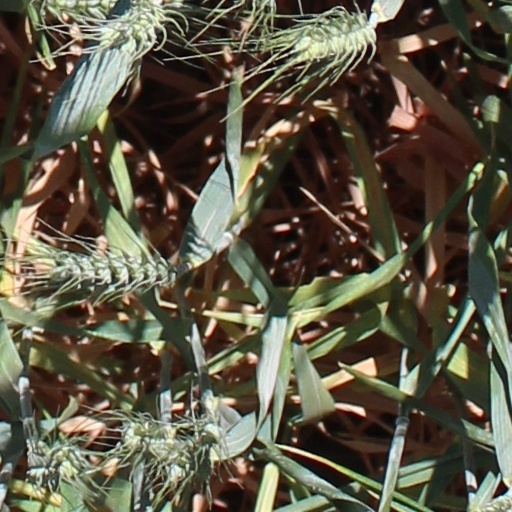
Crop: wheat